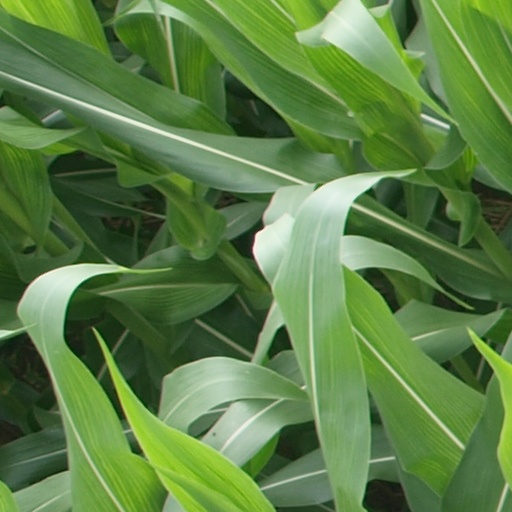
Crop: maize; corn